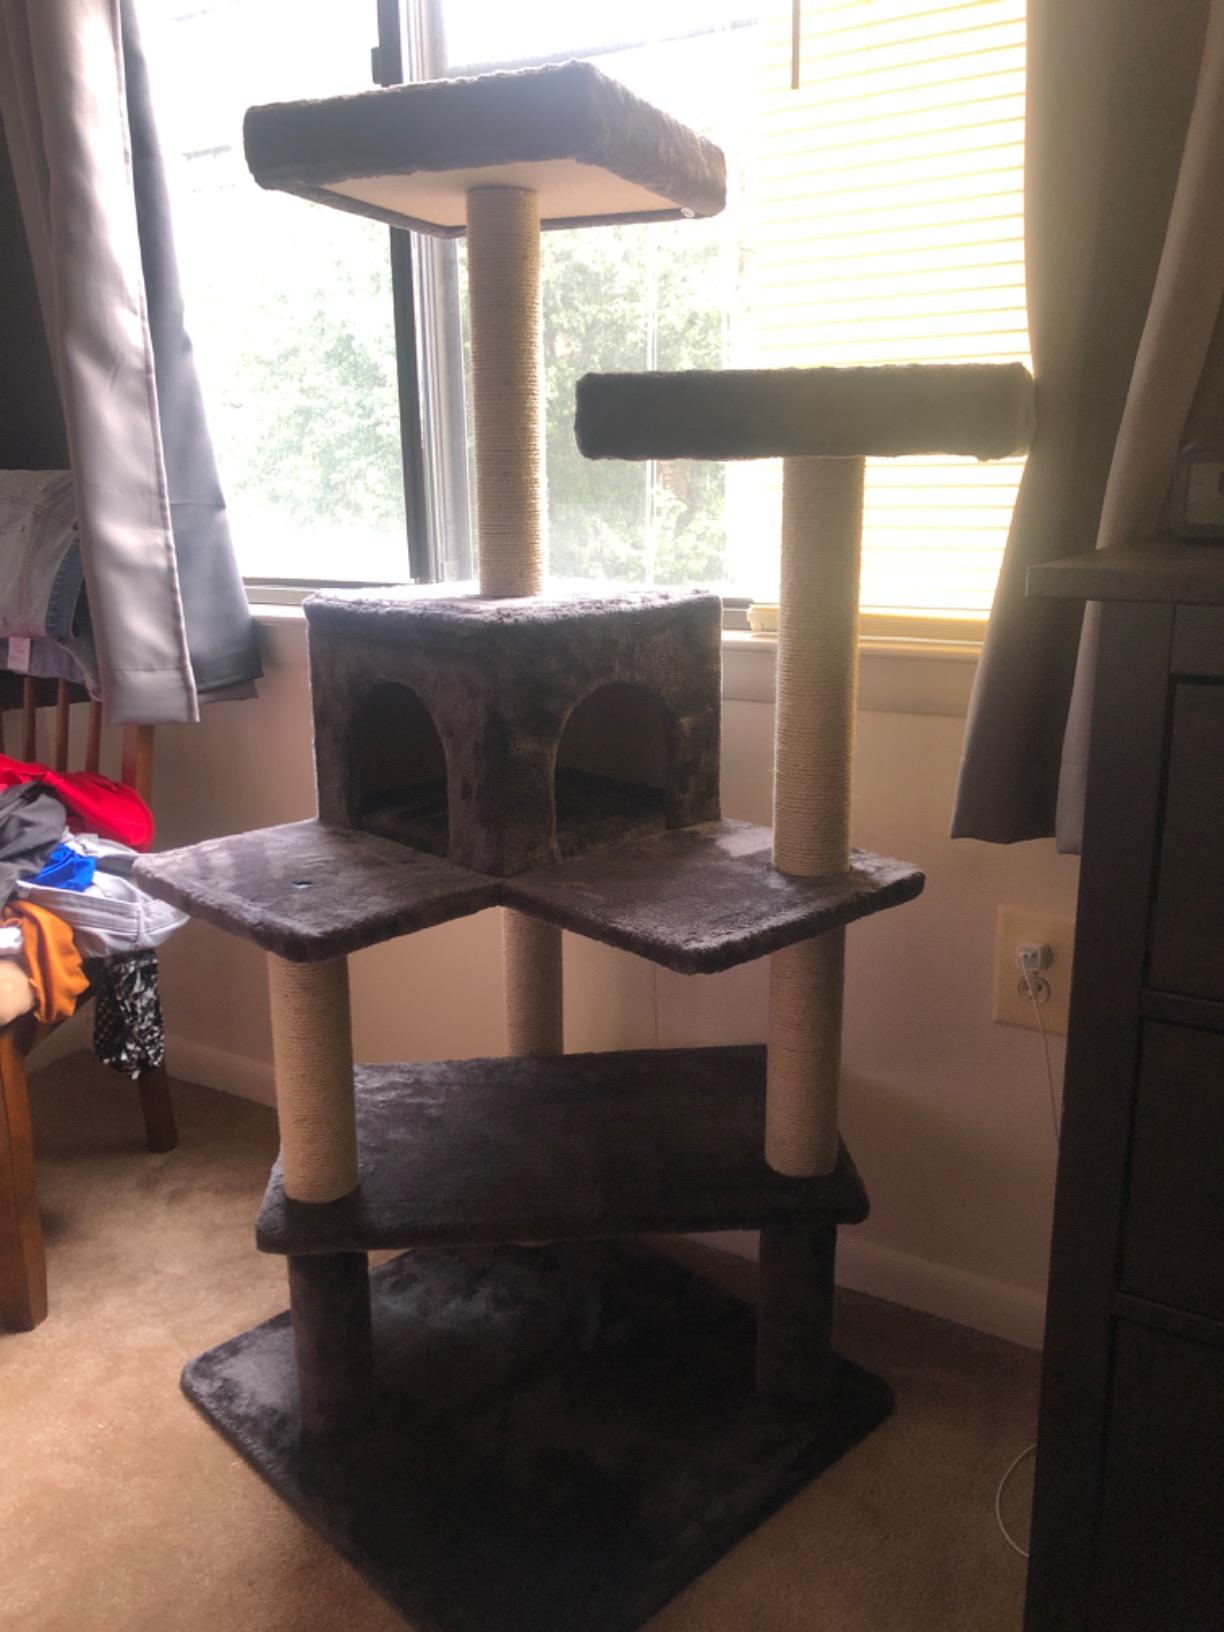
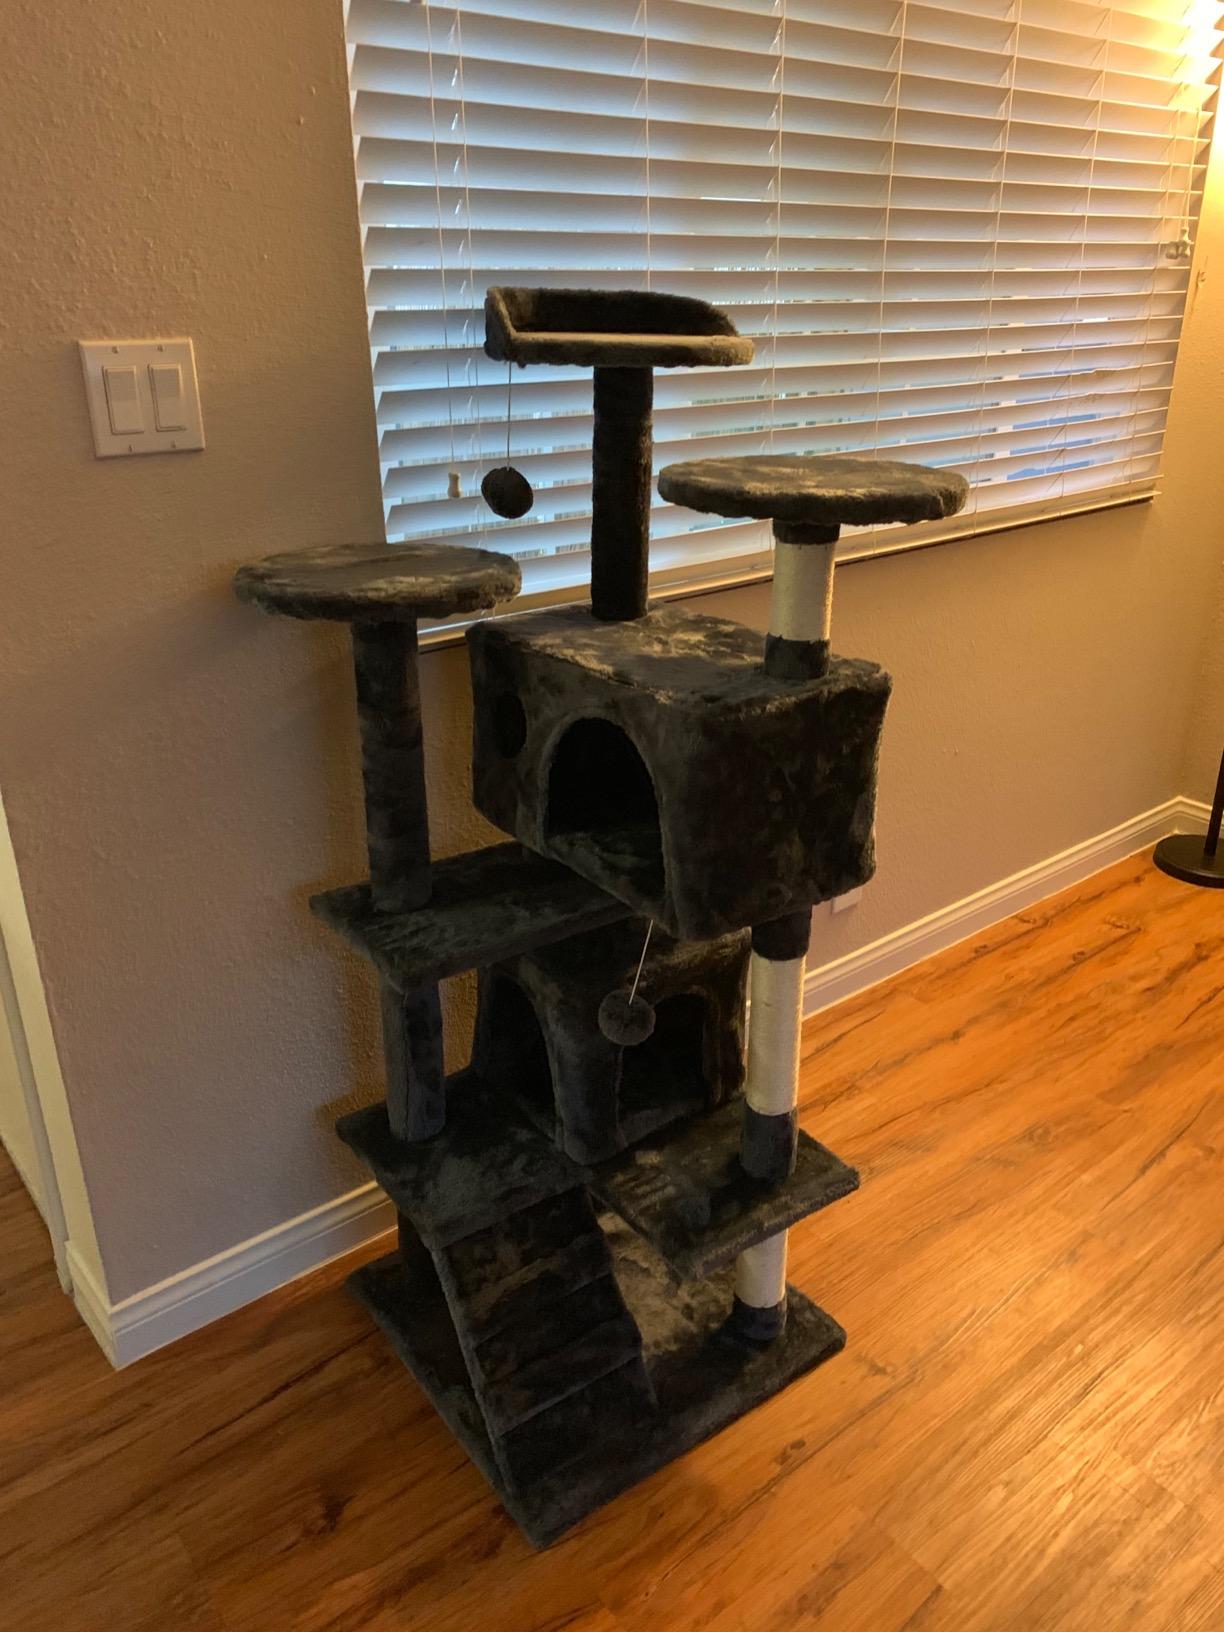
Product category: items_cat tree
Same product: no